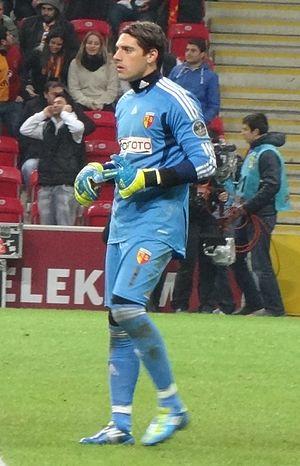
Nicolás Navarro est un footballeur argentin né le 25 mars 1985 à Buenos Aires. Il évolue au poste de gardien de but.